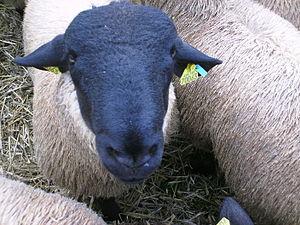
Gros plan sur une brebis de race ""Suffolk""
Le suffolk est une race ovine originaire d'Angleterre. Cette race a été introduite en France à la fin du XIXᵉ siècle et y a pris son essor à partir des années 1960, quand les éleveurs ont cherché à sélectionner des animaux mieux adaptés au climat français.
L'agneau du Poitou-Charentes est une appellation agricole, protégée par le signe officiel européen d'origine IGP, désignant une carcasse bouchère d'agneau impérativement né, élevé et abattu dans le nord de la région Nouvelle-Aquitaine et étendue aux cantons limitrophes.
La Course au mouton sauvage est le troisième roman de l'écrivain japonais Haruki Murakami. Publié au Japon en 1982, il y a reçu le prix Noma des nouveaux auteurs 1982. Traduit en plus de 30 langues, sa version française, que l'on doit au traducteur Patrick De Vos, a paru en 1990.